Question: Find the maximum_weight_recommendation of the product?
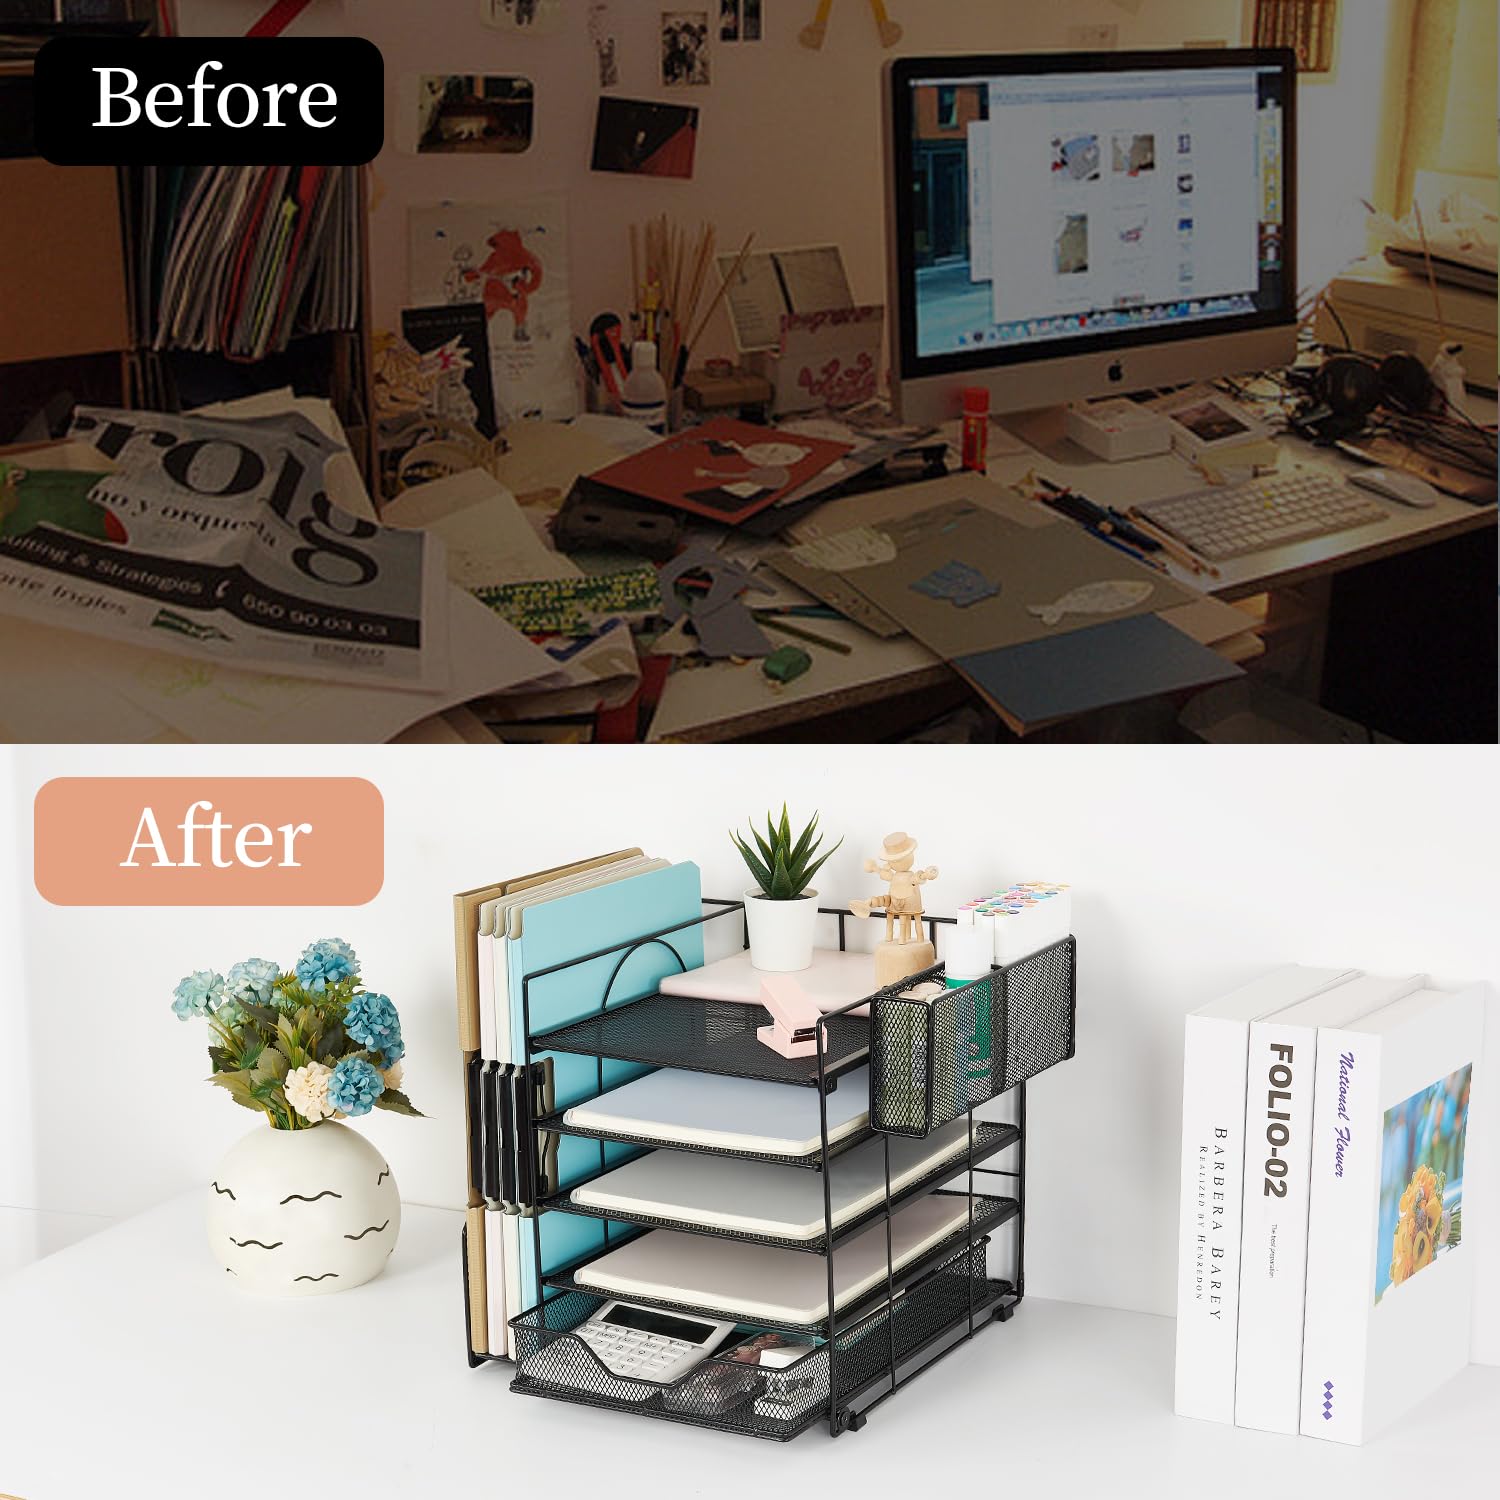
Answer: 0.0 ton